3D Monster Maze

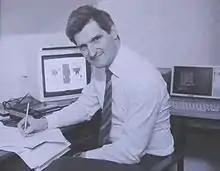
Malcolm Evans

"3D Monster Maze" was the first game programmed by Malcolm Evans based on a design by J.K.Greye. He worked in the aerospace industry, first in aircraft design, and then as a microprocessor scientist at Sperry Gyroscope in Bristol, United Kingdom. He received a ZX81 from his wife for his thirty-seventh birthday in April 1981. Malcolm developed basic aspects of the game to test what the computer was capable of, and completed it after adding design features suggested by J.K.Greye, including adding the T.Rex and turning the Maze into a game. Friends persuaded Malcolm that the game was of high enough quality to sell and it was eventually released by J.K. Greye Software in late 1981.